Jean-Baptiste Lully

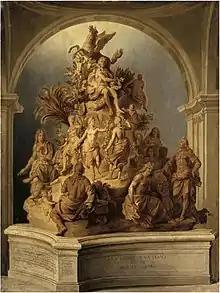
Nicolas de Poilly the Younger's painting of Titon du Tillet's "French Parnassus", 1723

Lully himself was posthumously given a conspicuous place on Titon du Tillet's "Parnasse François" ("the French Mount Parnassus"). In the engraving, he stands to the left, on the lowest level, his right arm extended and holding a scroll of paper with which to beat time. (The bronze ensemble has survived and is part of the collections of the Museum of Versailles.) Titon honored Lully as: